Shane Ferguson

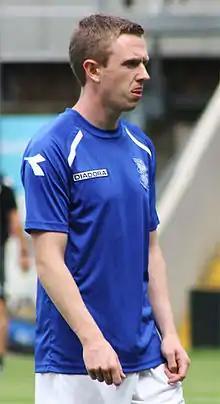
With Birmingham City in 2013 pre-season

Shane Kevin Ferguson (born 12 July 1991) is a Northern Irish professional footballer for Derry City and the Northern Ireland national team. He previously played for Newcastle United in the Premier League, where he had two spells on loan to Birmingham City of the English Championship, as well as Rangers of the Scottish Championship and Scottish Professional Football League and Millwall of the EFL Championship. He then spent five and a half seasons with Millwall and three with Rotherham United. He is capable of playing anywhere on the left flank as a full back or winger.